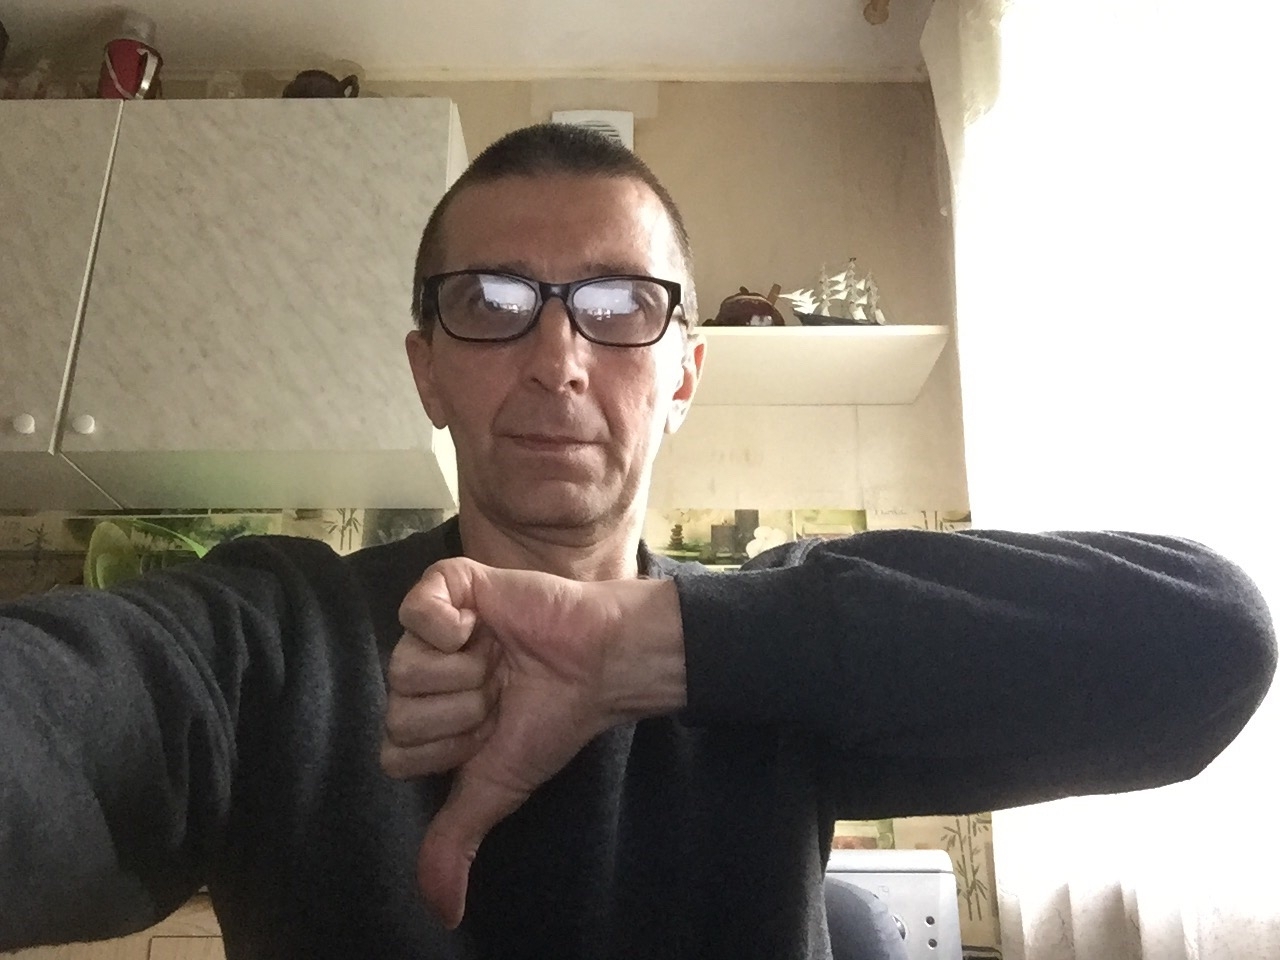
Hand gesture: dislike